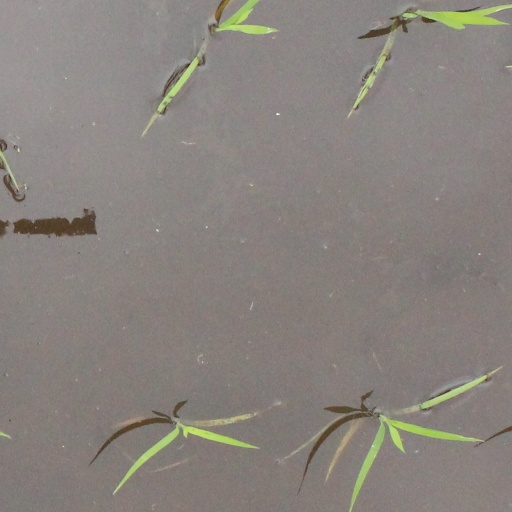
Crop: rice